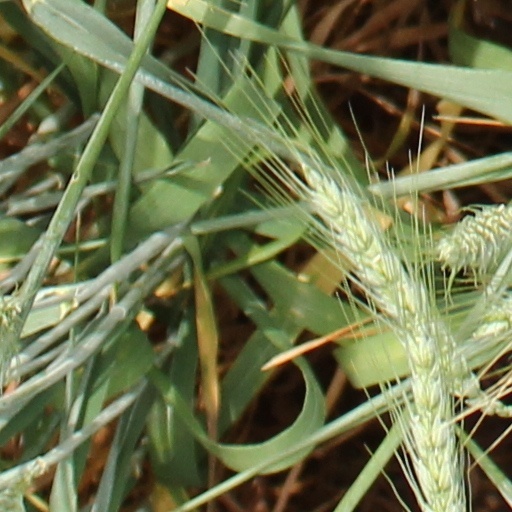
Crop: wheat